IZY

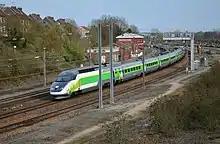
An Izy train in April 2016

The model of the service was based on low-cost airlines like Ryanair and EasyJet, having the following features: